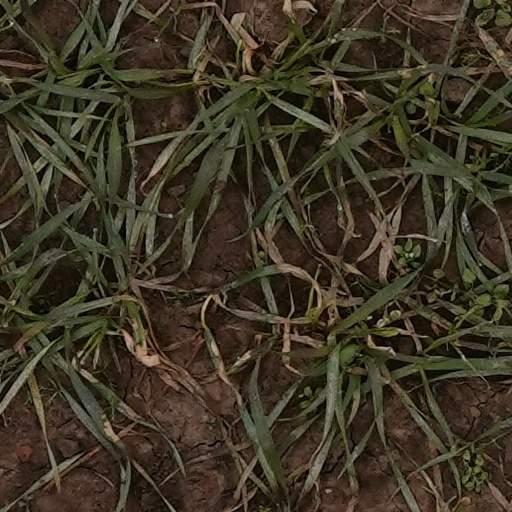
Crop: wheat